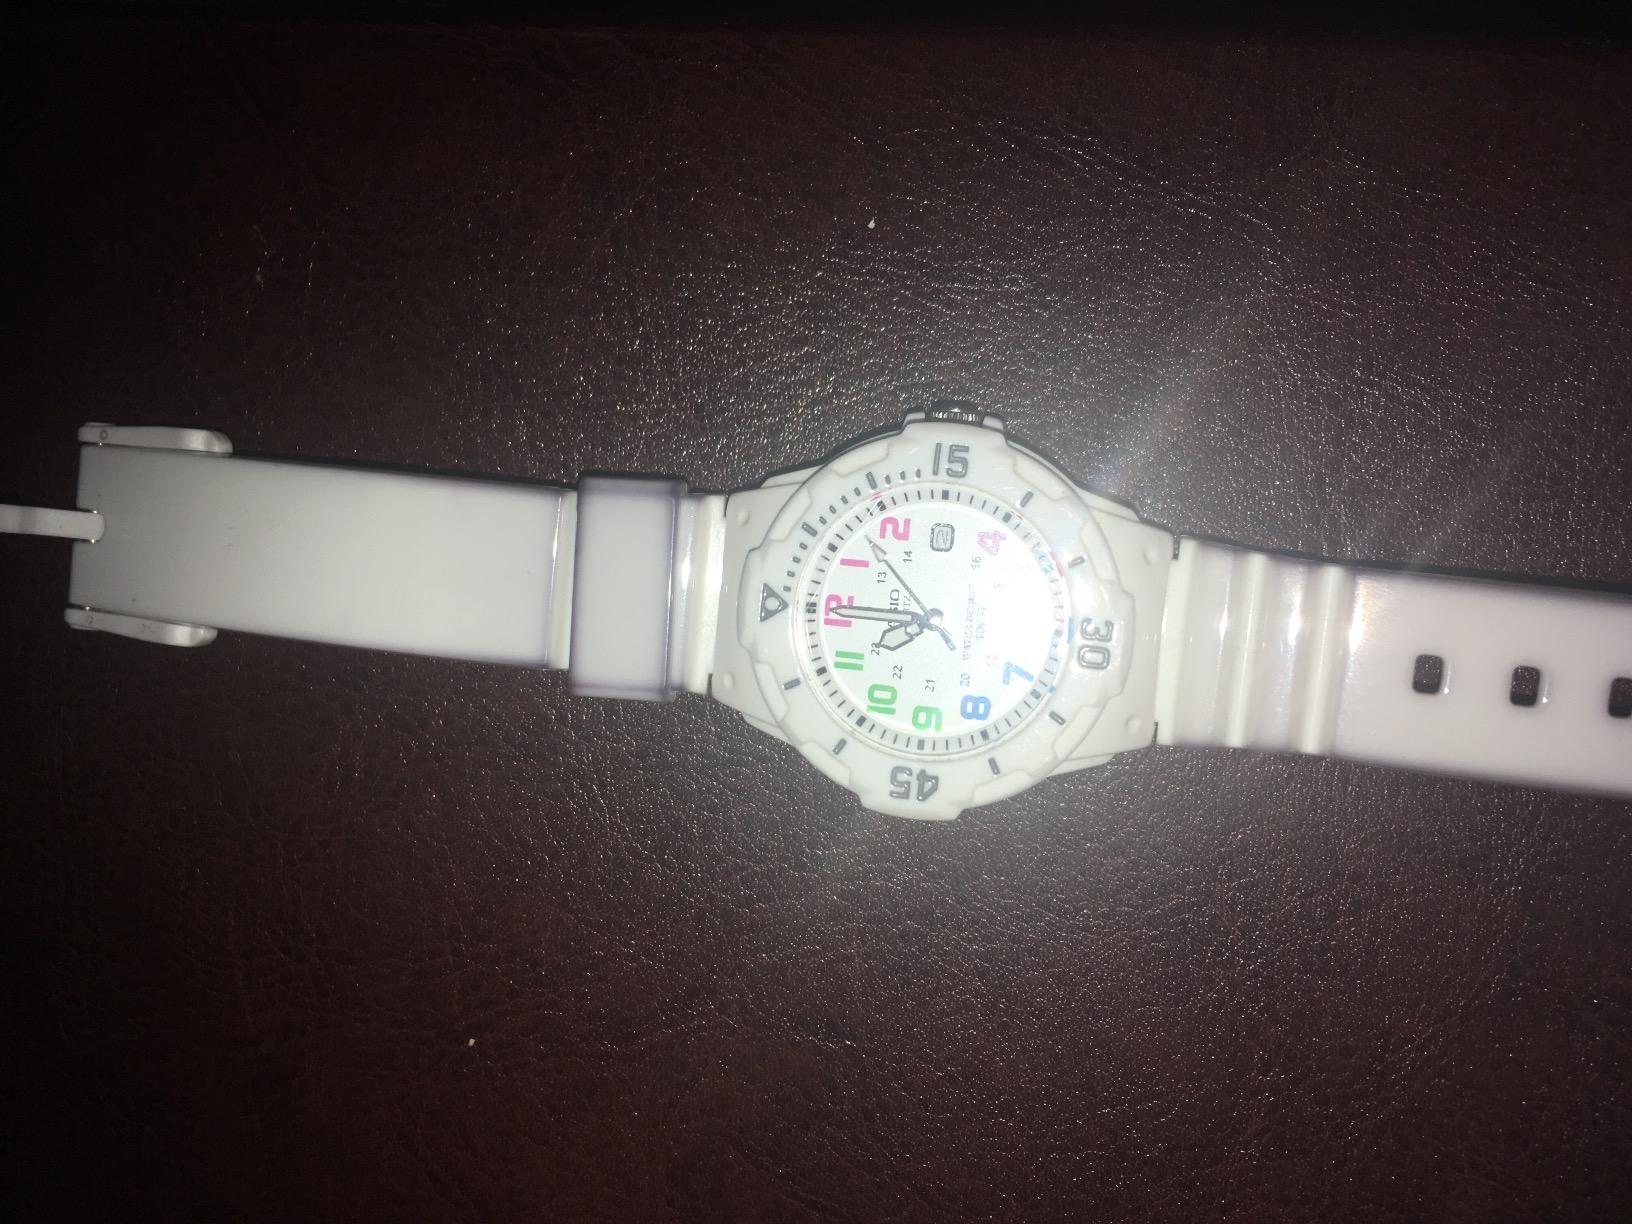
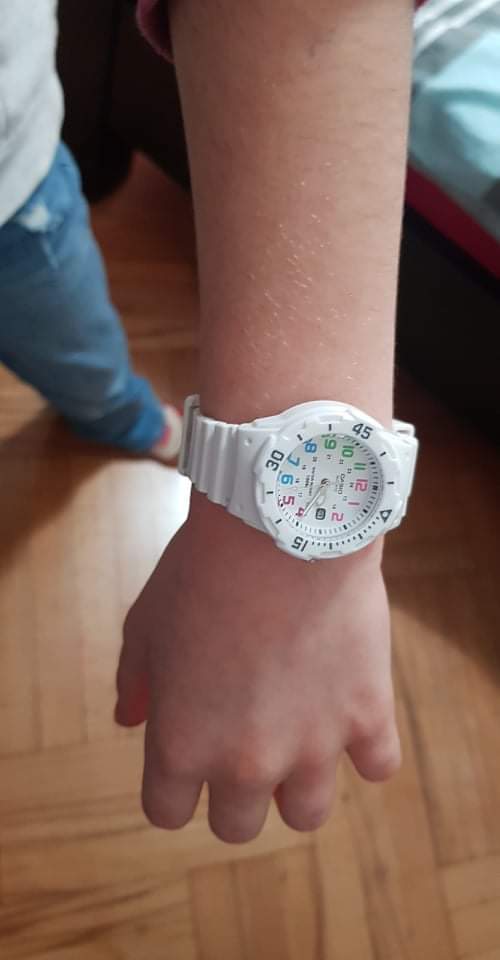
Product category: accessories_watch
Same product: yes